Matthew Davies (footballer)

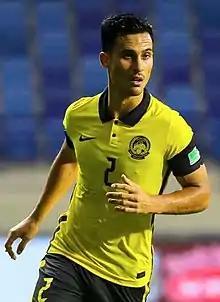
Davies playing for Malaysia in 2021

Matthew Thomas "Matt" Davies (born 7 February 1995) is a professional footballer who plays primarily as a right-back for Malaysia Super League club Johor Darul Ta'zim. Born in Australia, he plays for the Malaysia national team.